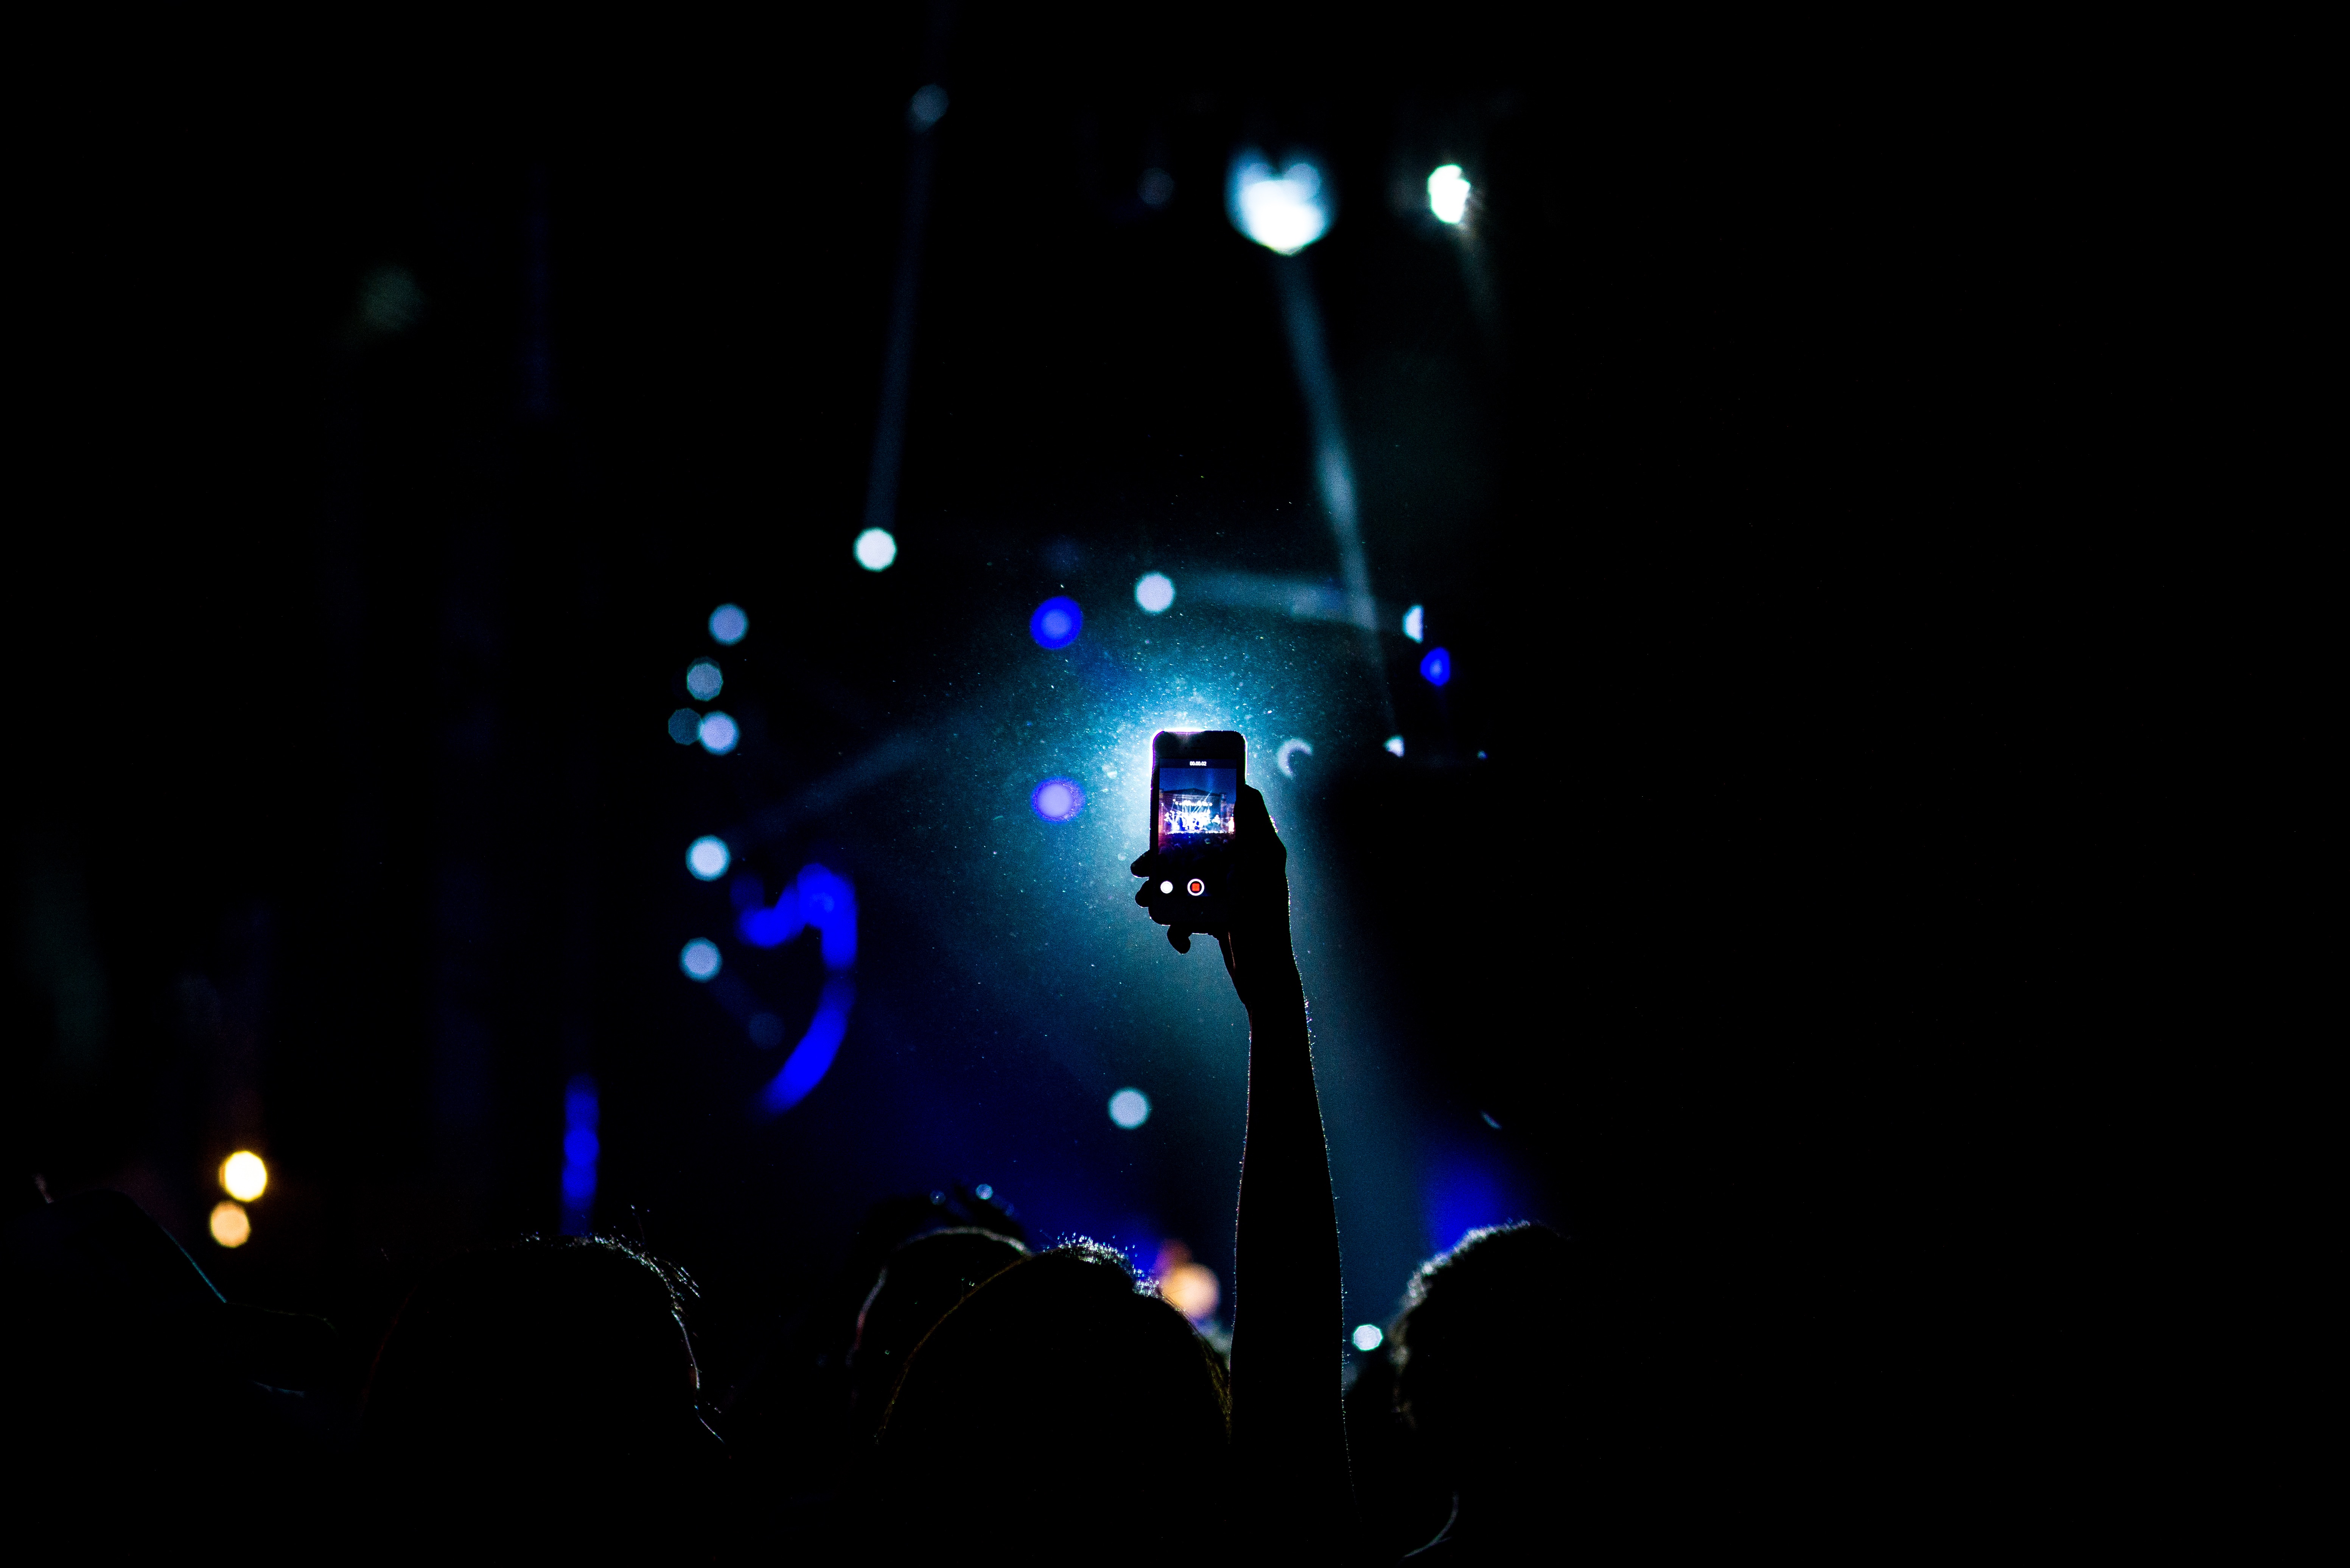
light, night, photo, concert, darkness, blue, stage, performance, effect, computer wallpaper